Buddhist mythology

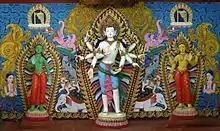
Amoghpasha Lokesvara flanked by Arya Tara and Bhrikuti Tara enshrined at the side wing of Vasuccha Shil Mahavihar, Guita Bahi, Patan : This set of images is popular in traditional monasteries of Kathmandu Valley, Nepal.

The schools of Buddhism told stories of the origin of their own particular school. These narratives function like creation myths, explaining how the school came to be, and why it has a special authority to convey the Buddha's teaching. Unlike the pan-sectarian myths of the Buddha's life or the Jātakas, these exist specifically to promote one's own school in relation to contemporary rivals. Such sectarian myths also typically include an account of how the Dharma triumphed over primitive and violent religious cults, especially human or animal sacrifice in worship of yakkhas.